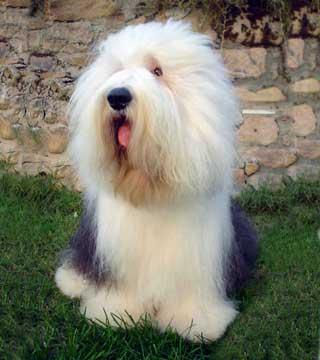
Old_English_sheepdog